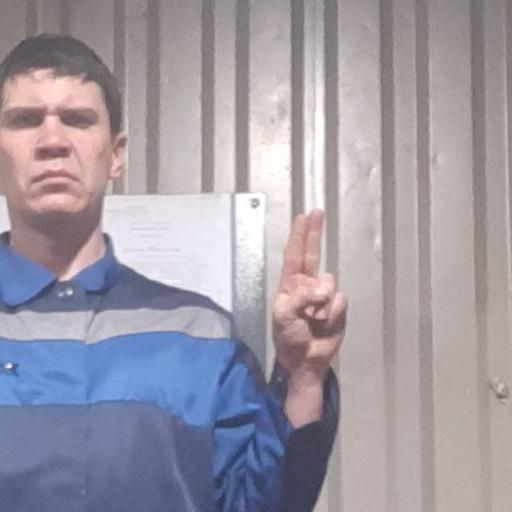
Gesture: two_up